Lipu, Guangxi

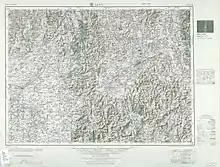
Map including Lipu (labeled as LI-P'U (LAIPO) ) (AMS, 1954)

Lipu has a population of 370,000 (2002). It covers an area of 1759 square kilometers. The seat of the city is at Lipu Town (荔浦镇).